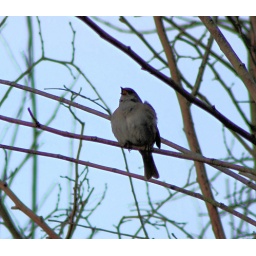
I think this is a little black cap singing high in a tree ,Beak wide in full voice.